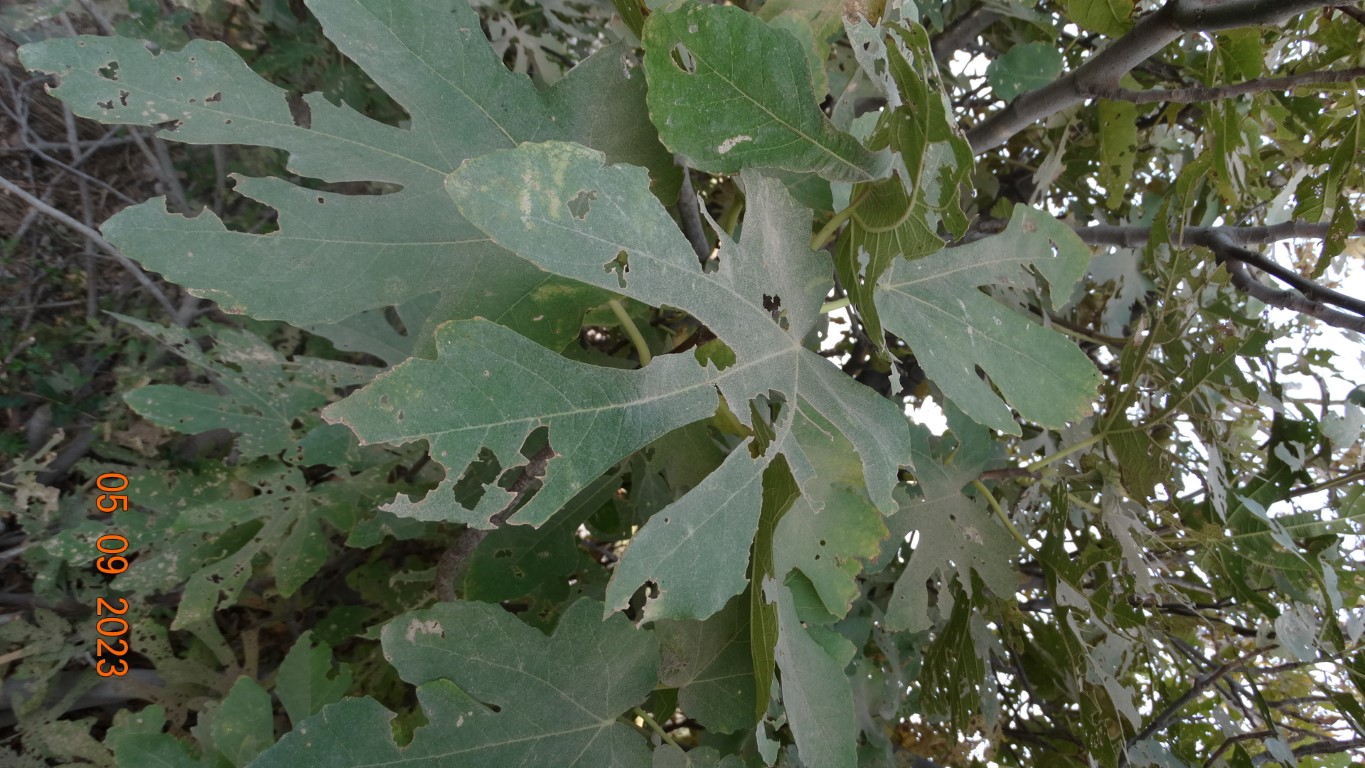
Label: infected